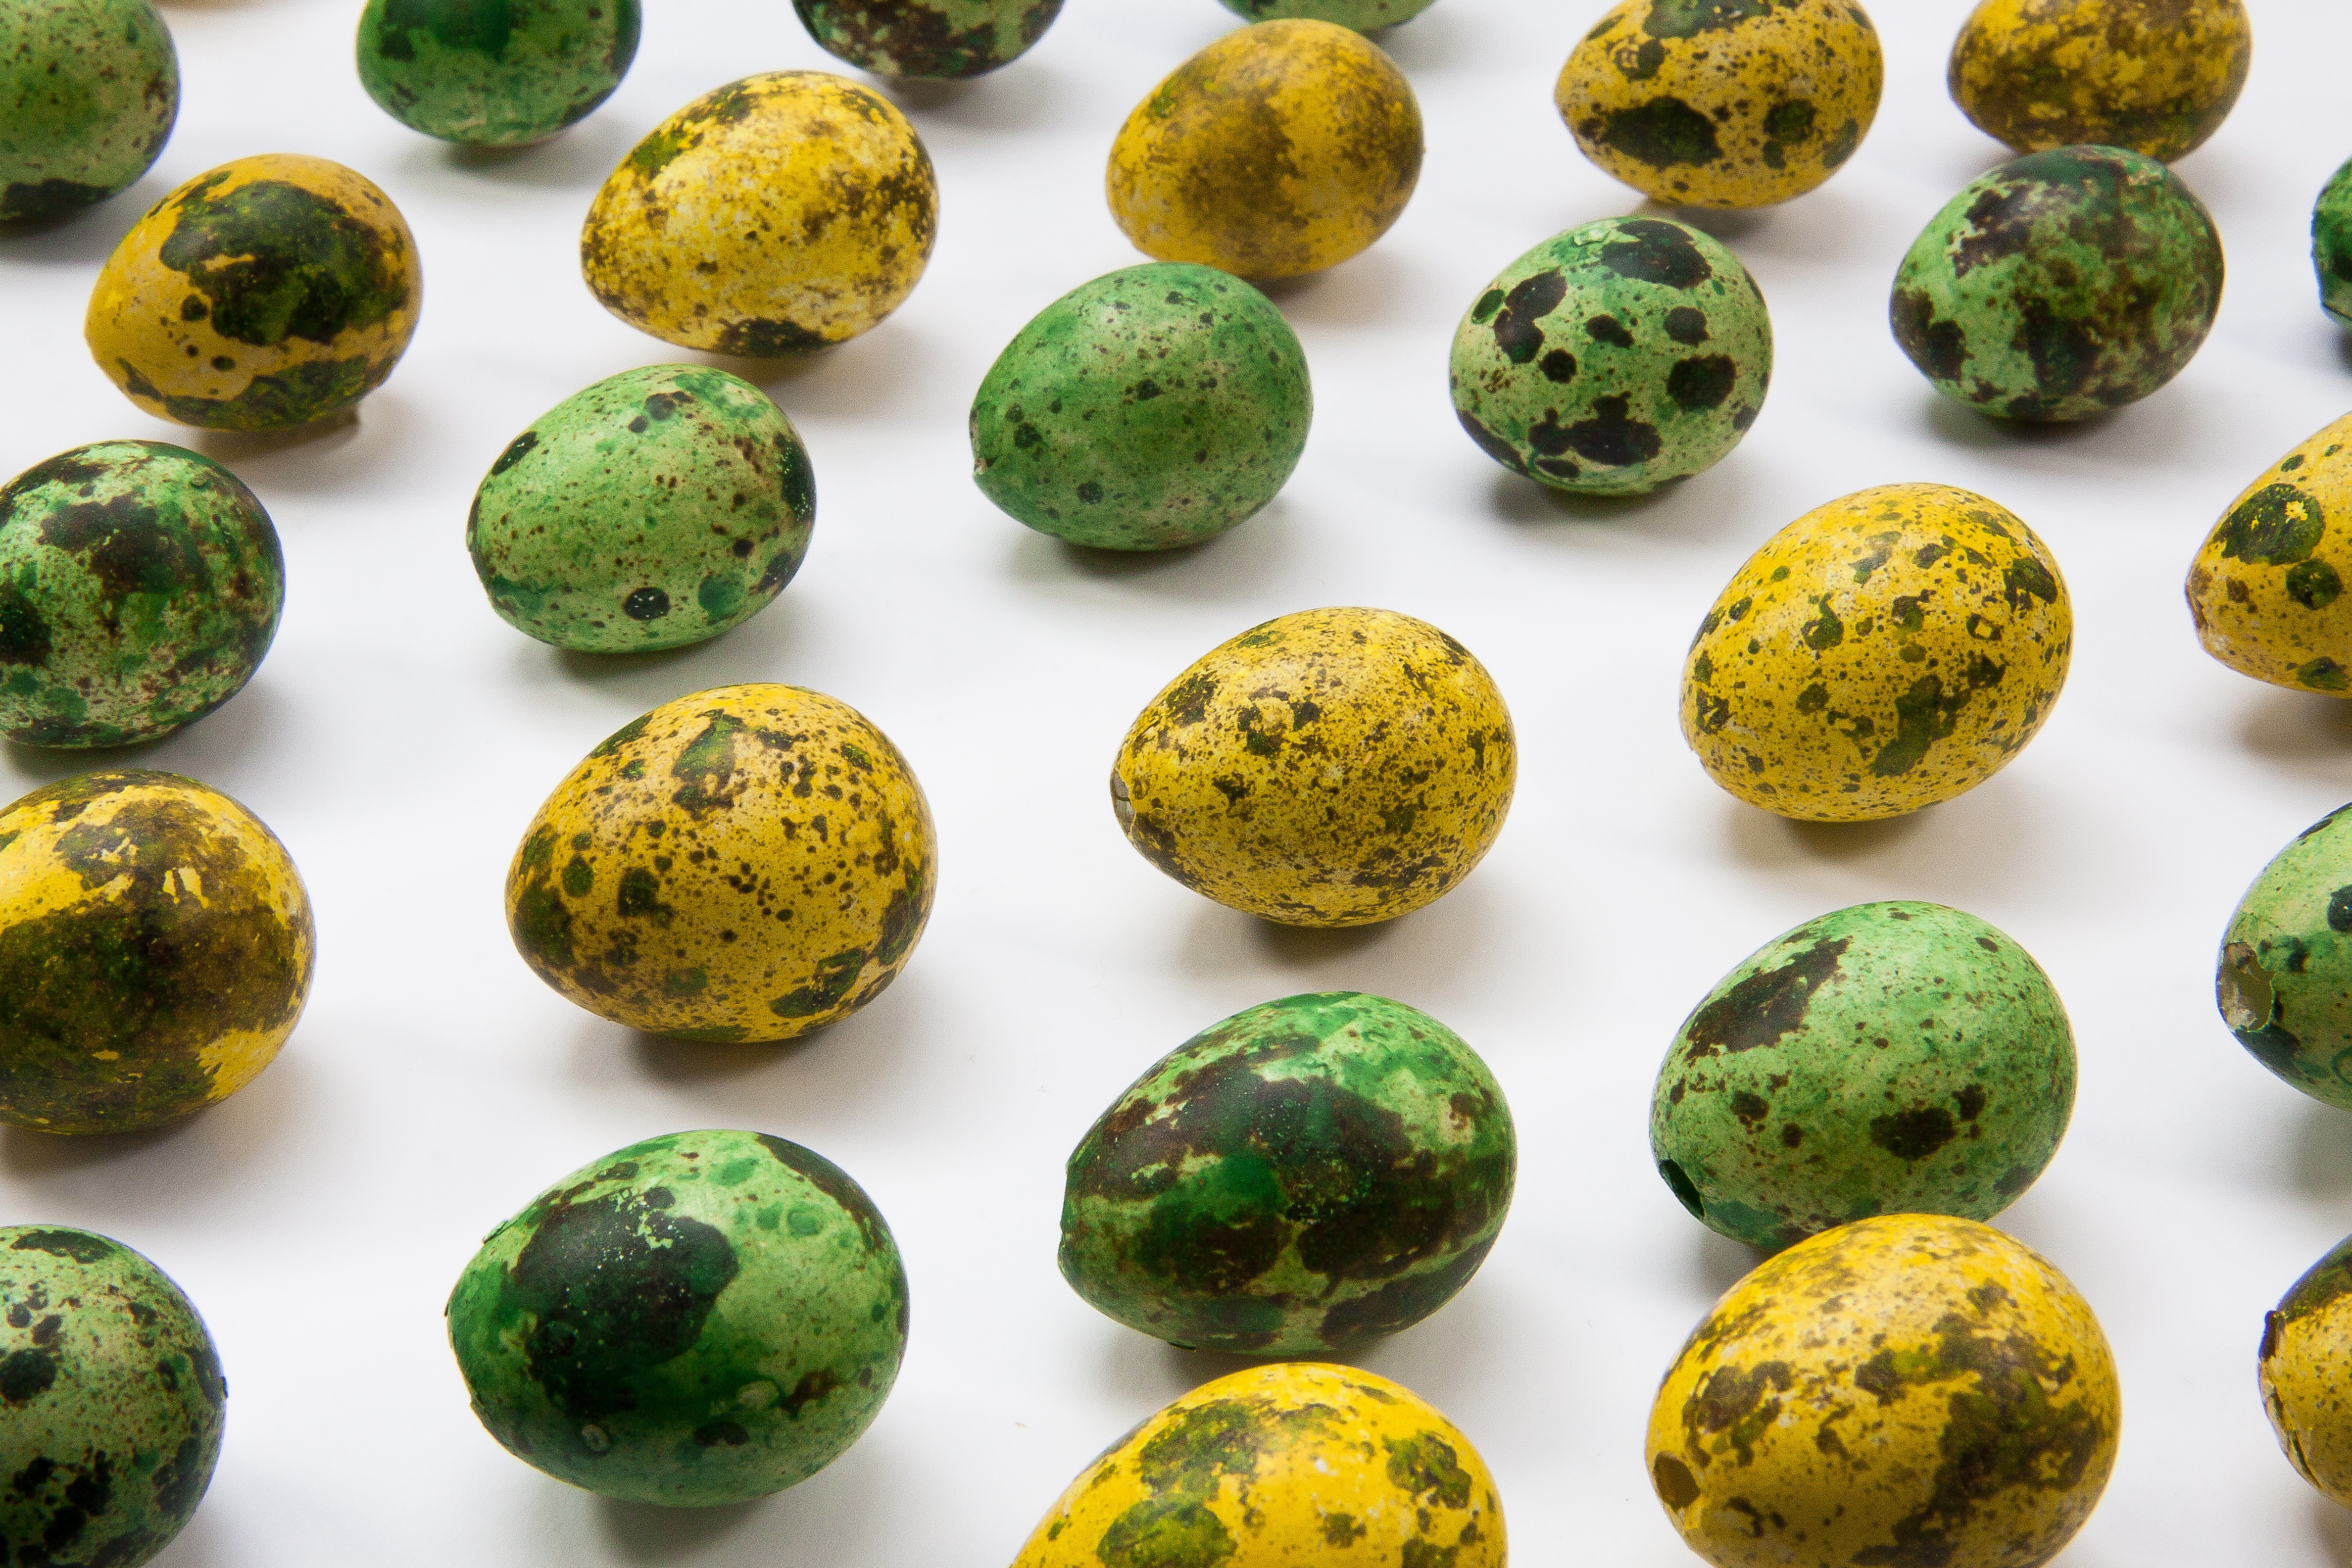
decoration, food, green, produce, yellow, dessert, egg, spotted, diagonal, quail egg, series, easter, colored, follow, oval, happy easter, dark brown, ranking, fashion accessory